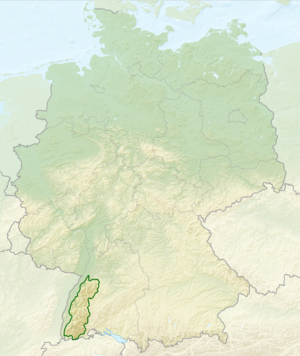
La Forêt-Noire est un massif montagneux situé dans le Sud-Ouest de l'Allemagne, dans le Land de Bade-Wurtemberg. Elle résulte de l'effondrement du graben avorté du fossé rhénan, qu'emprunte le Rhin en coulant vers le nord, lequel fleuve constitue en cet endroit la frontière entre la France et l’Allemagne. La Forêt-Noire à l'est de la plaine rhénane est le pendant géologique des Vosges à l'ouest. Elle dévoile sur ses hauteurs des paysages variés : au nord, les épicéas bordent des routes escarpées ; au centre, les vignes des coteaux cèdent la place aux pâturages et à de riches fermes-auberges ; au sud, les lacs alternent avec les hauts sommets. Le massif, distant d'environ 25 km de Strasbourg, est visible de la ville.